Maxime Vachier-Lagrave

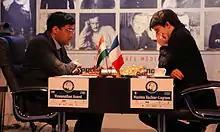
Vachier-Lagrave playing against Viswanathan Anand during the Alekhine Memorial in Paris, 2013

On 6 March 2020, citing concerns over the COVID-19 pandemic, Teimour Radjabov withdrew from the 2020–21 Candidates Tournament. His replacement was Maxime Vachier-Lagrave, as he was next on the qualifier by rating list. FIDE decided to postpone the second half of the tournament due to the coronavirus pandemic. The tournament was resumed on 19 April 2021, and ended on 28 April 2021.